The Riddle of the Sands (film)

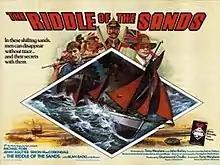
Film poster by Brian Bysouth

The Riddle of the Sands is a 1979 British spy thriller cinema film based upon the novel of the same name written by Erskine Childers. Set in 1901, and starring Michael York, Simon MacCorkindale and Jenny Agutter, it concerns the efforts of two British yachtsmen to avert a plot by the German Empire to launch a seaborne military invasion of the United Kingdom.